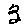
Label: 3